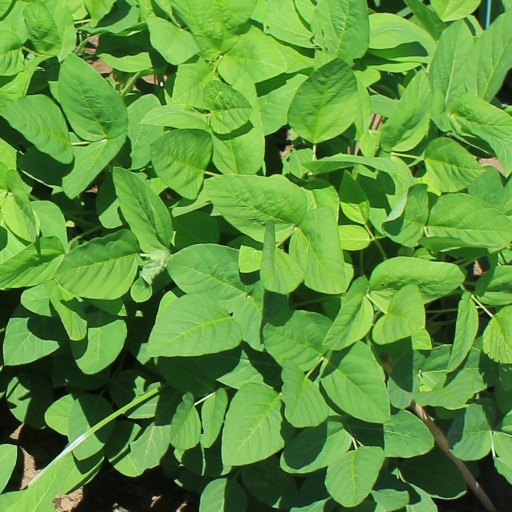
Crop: soybean